Tamaraw

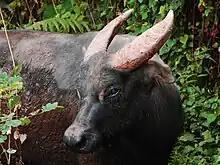
Close-up of a tamaraw

As a rare, endemic mammal on a relatively secluded island, the ecology of the tamaraw is largely unknown. Individuals of the species are reclusive and shy away from humans. In addition, the small sizes of the species' subpopulations, already spread thin throughout their fragmented range (in 1986, about 51 individuals were found in a 20-km area), make contact with any more than a solitary individual a rarity.